Hackney Central (UK Parliament constituency)

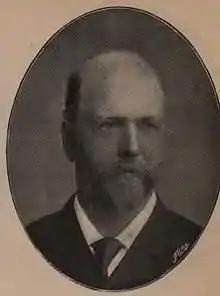
Albert Spicer

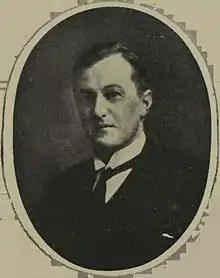
W. Woolcock

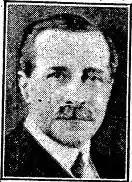
A. Lever

Another General Election was required to take place before the end of 1940. The political parties had been making preparations for an election to take place from 1939 and by the end of this year, the following candidates had been selected;